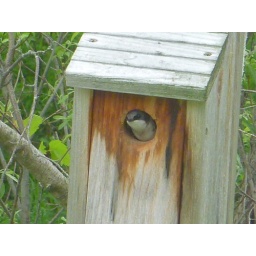
A bird at home in a birdhouse, peaking out to say hello.